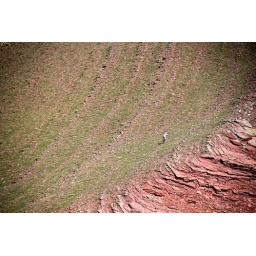
Man running down very steep hill in Waterton, bear went up the hill 30 minutes prior